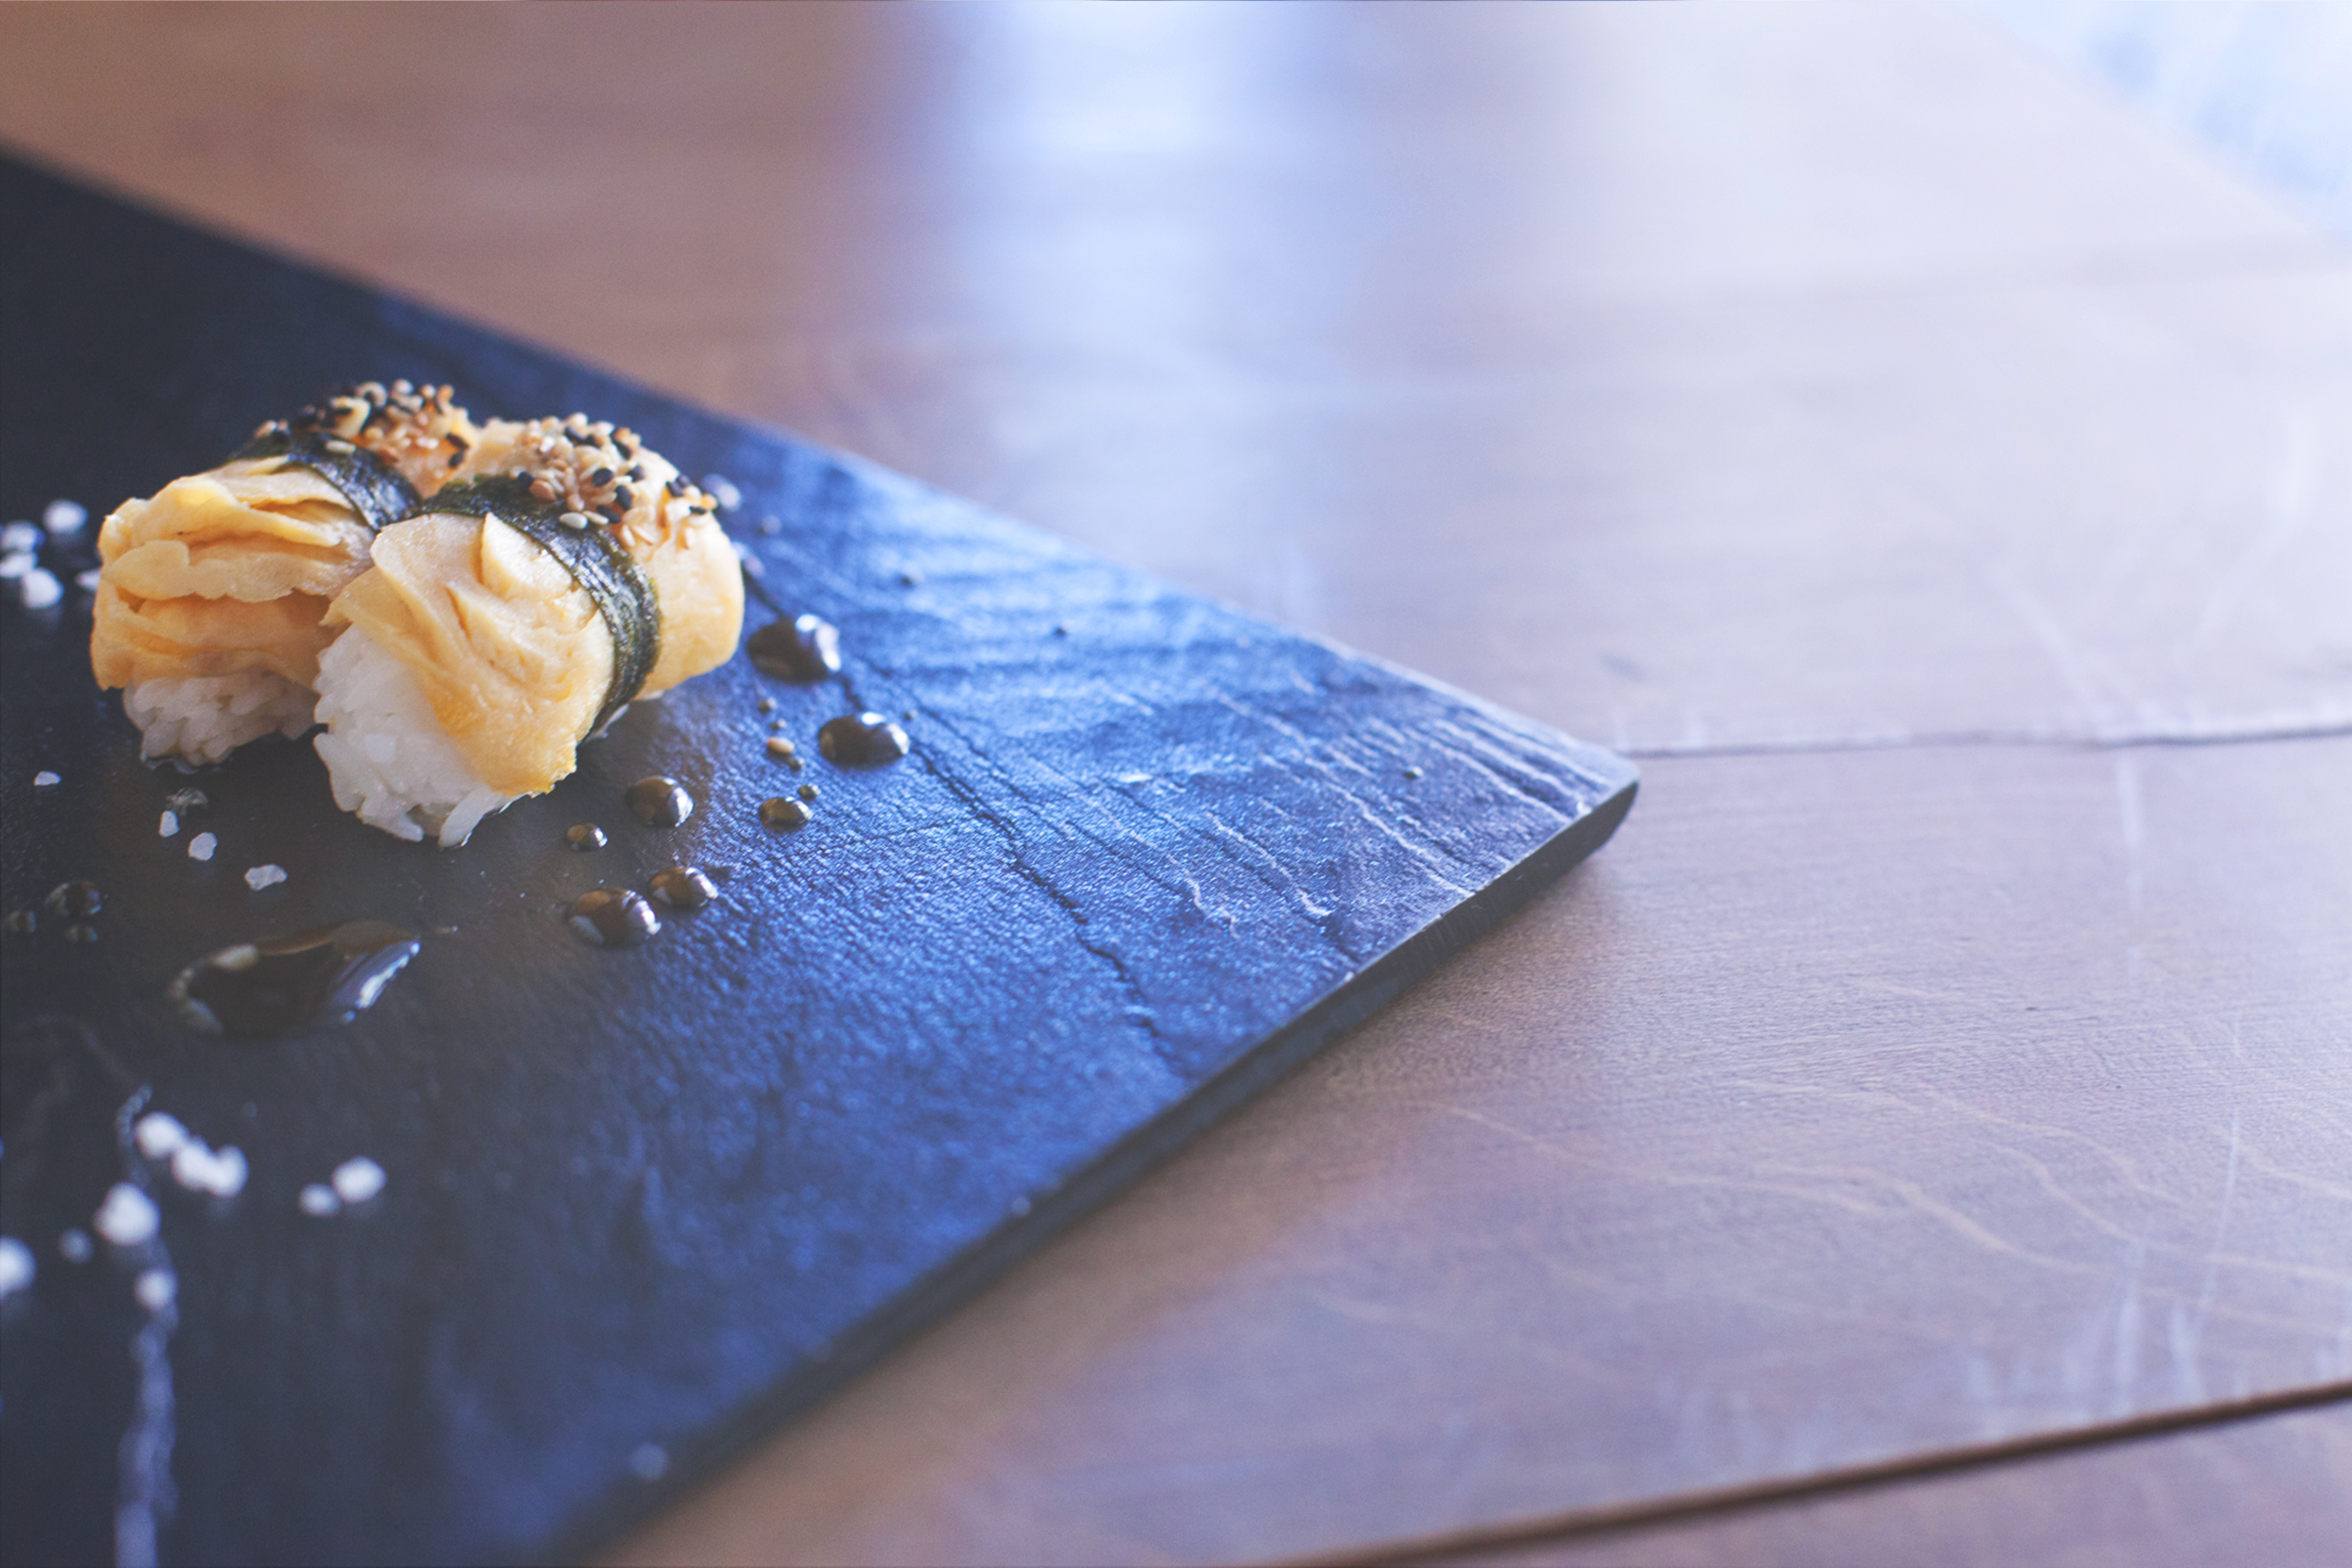
table, food, produce, plate, blue, baking, dessert, cuisine, material, sushi